Dicaelus purpuratus

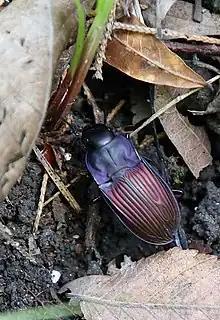

Dicaelus purpuratus is a species of ground beetle in the family Carabidae. It is found in North America.